Mission to Moscow

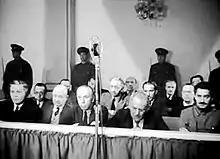
Victims of Stalin's purge trials of the 1930s were portrayed as Fifth columnists.

While the storylines of both the book and movie are practically identical, the movie uses cinematic techniques and dialogue changes to overstate or change some controversial points in the book—changes that were made with Davies' approval. Although the first draft was written by Erskine Caldwell, the final screenplay adaptation of the book was by Howard Koch. Its musical score was by Max Steiner, its cinematography by Bert Glennon. The extensive montage sequences, which draw on footage from Soviet archives, were supervised by Don Siegel. The picture was produced and distributed by Warner Bros. Ambassador Davies appears and introduces the film as himself; he is then portrayed by Walter Huston. Ann Harding plays his wife Marjorie Davies, Gene Lockhart is Soviet foreign minister Vyacheslav Molotov, Henry Daniell his German counterpart Joachim von Ribbentrop, and Dudley Field Malone plays Winston Churchill. Most parts, bar those of Davies' family, are taken by character actors who look like the famous politicians they are representing.